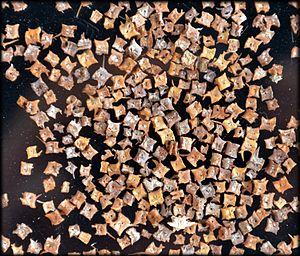
Vertèbres d'anguilles trouvées lors de fouilles archéologiques (poisson prisé et très consommé dans l'empire romain et au moyen-âge où il était abondant). Photo prise lors d'une exposition publique intitulée ""De la fouille au laboratoire"", organisée par le ""Learning Center archéologie/égyptologie de l'université de Lille 3"", dans le hall du Conseil régional nord-Pas-de-Calais (2012)"
L’anguille d'Europe ou anguille commune est une espèce de poissons appartenant à la famille des Anguillidés.